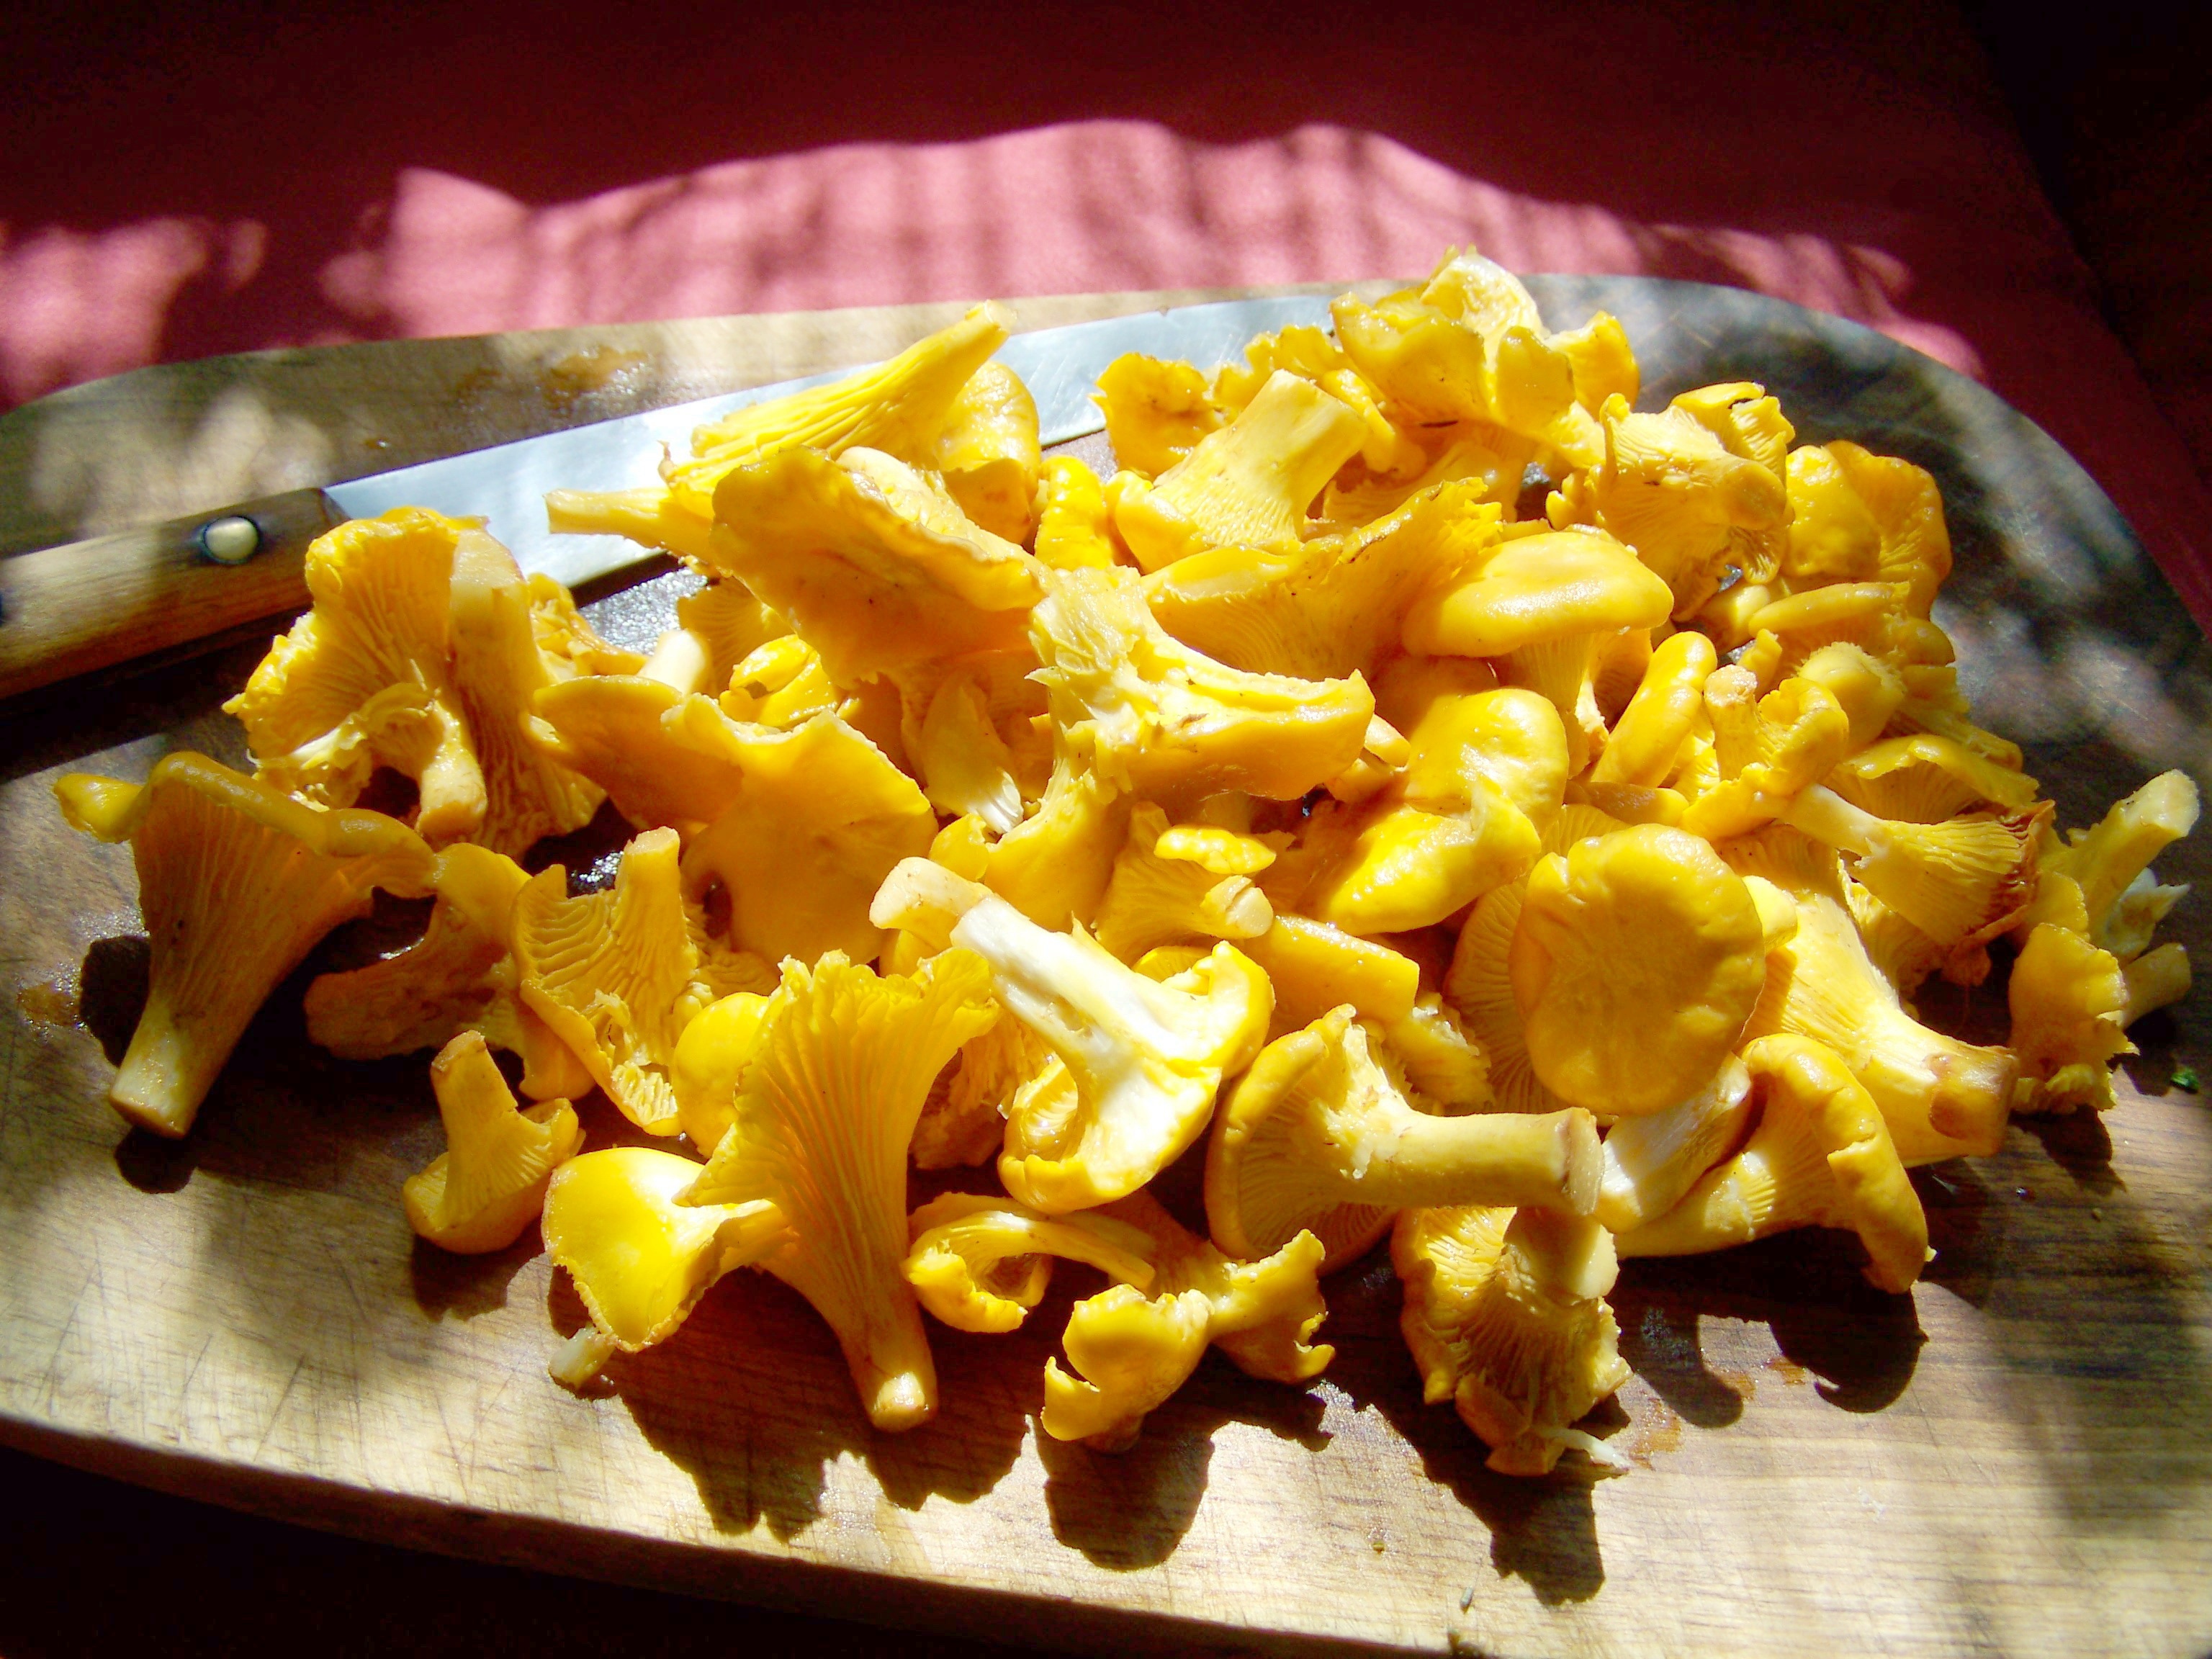
dish, meal, food, produce, cuisine, vegetarian food, french fries, junk food, italian food, egg mushroom, snack food, yellow mushroom